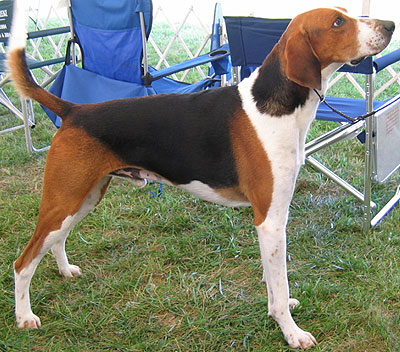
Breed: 223-n000074-English_foxhound